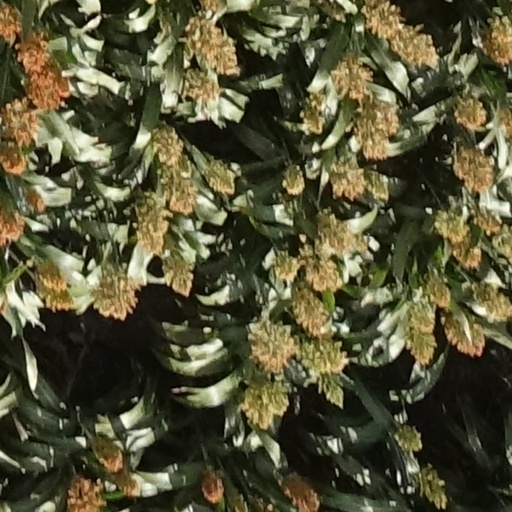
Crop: sorghum